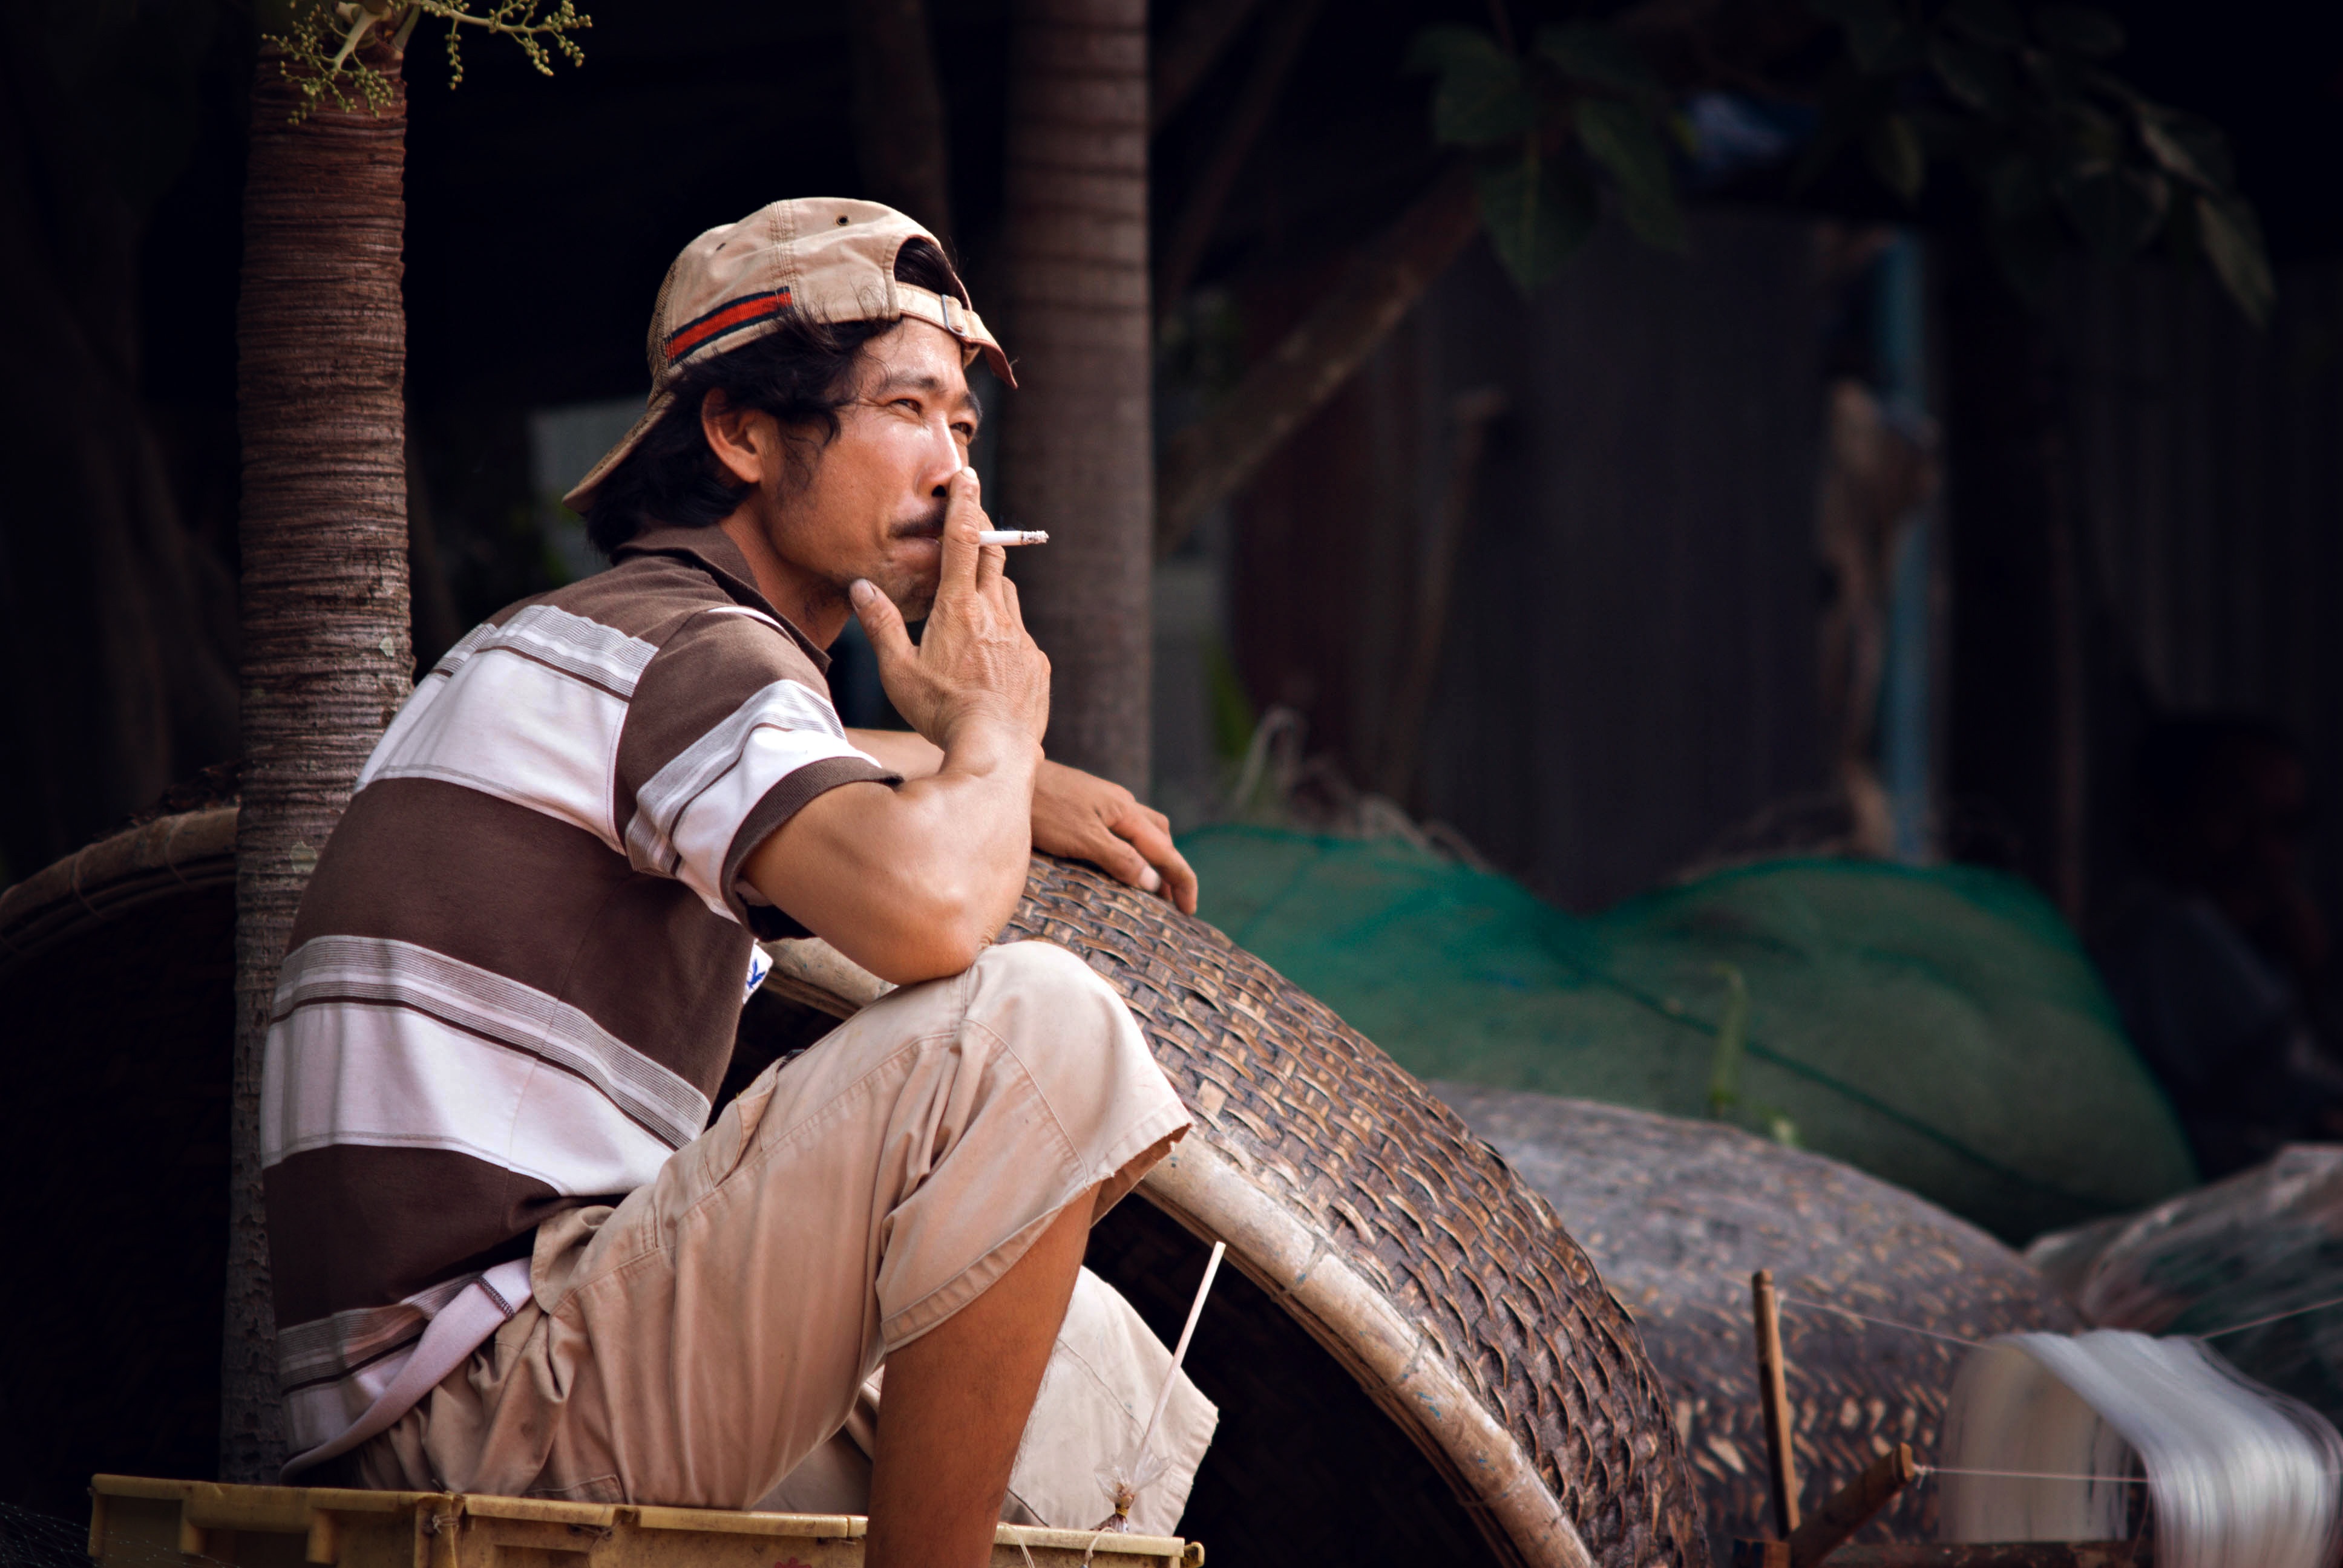
man, landscape, water, nature, outdoor, silhouette, people, sunrise, boat, countryside, river, rustic, smoking, travel, ripple, village, rural, reflection, tropical, fishing, fisherman, natural, asia, fish, tourism, lifestyle, kayak, world, thailand, life, farmer, performance art, happy, net, cambodia, culture, fishermen, local, indonesia, tradition, malaysia, thai, laos, traditional, vietnam, myanmar, burma, poor, mekong, technique, peasant